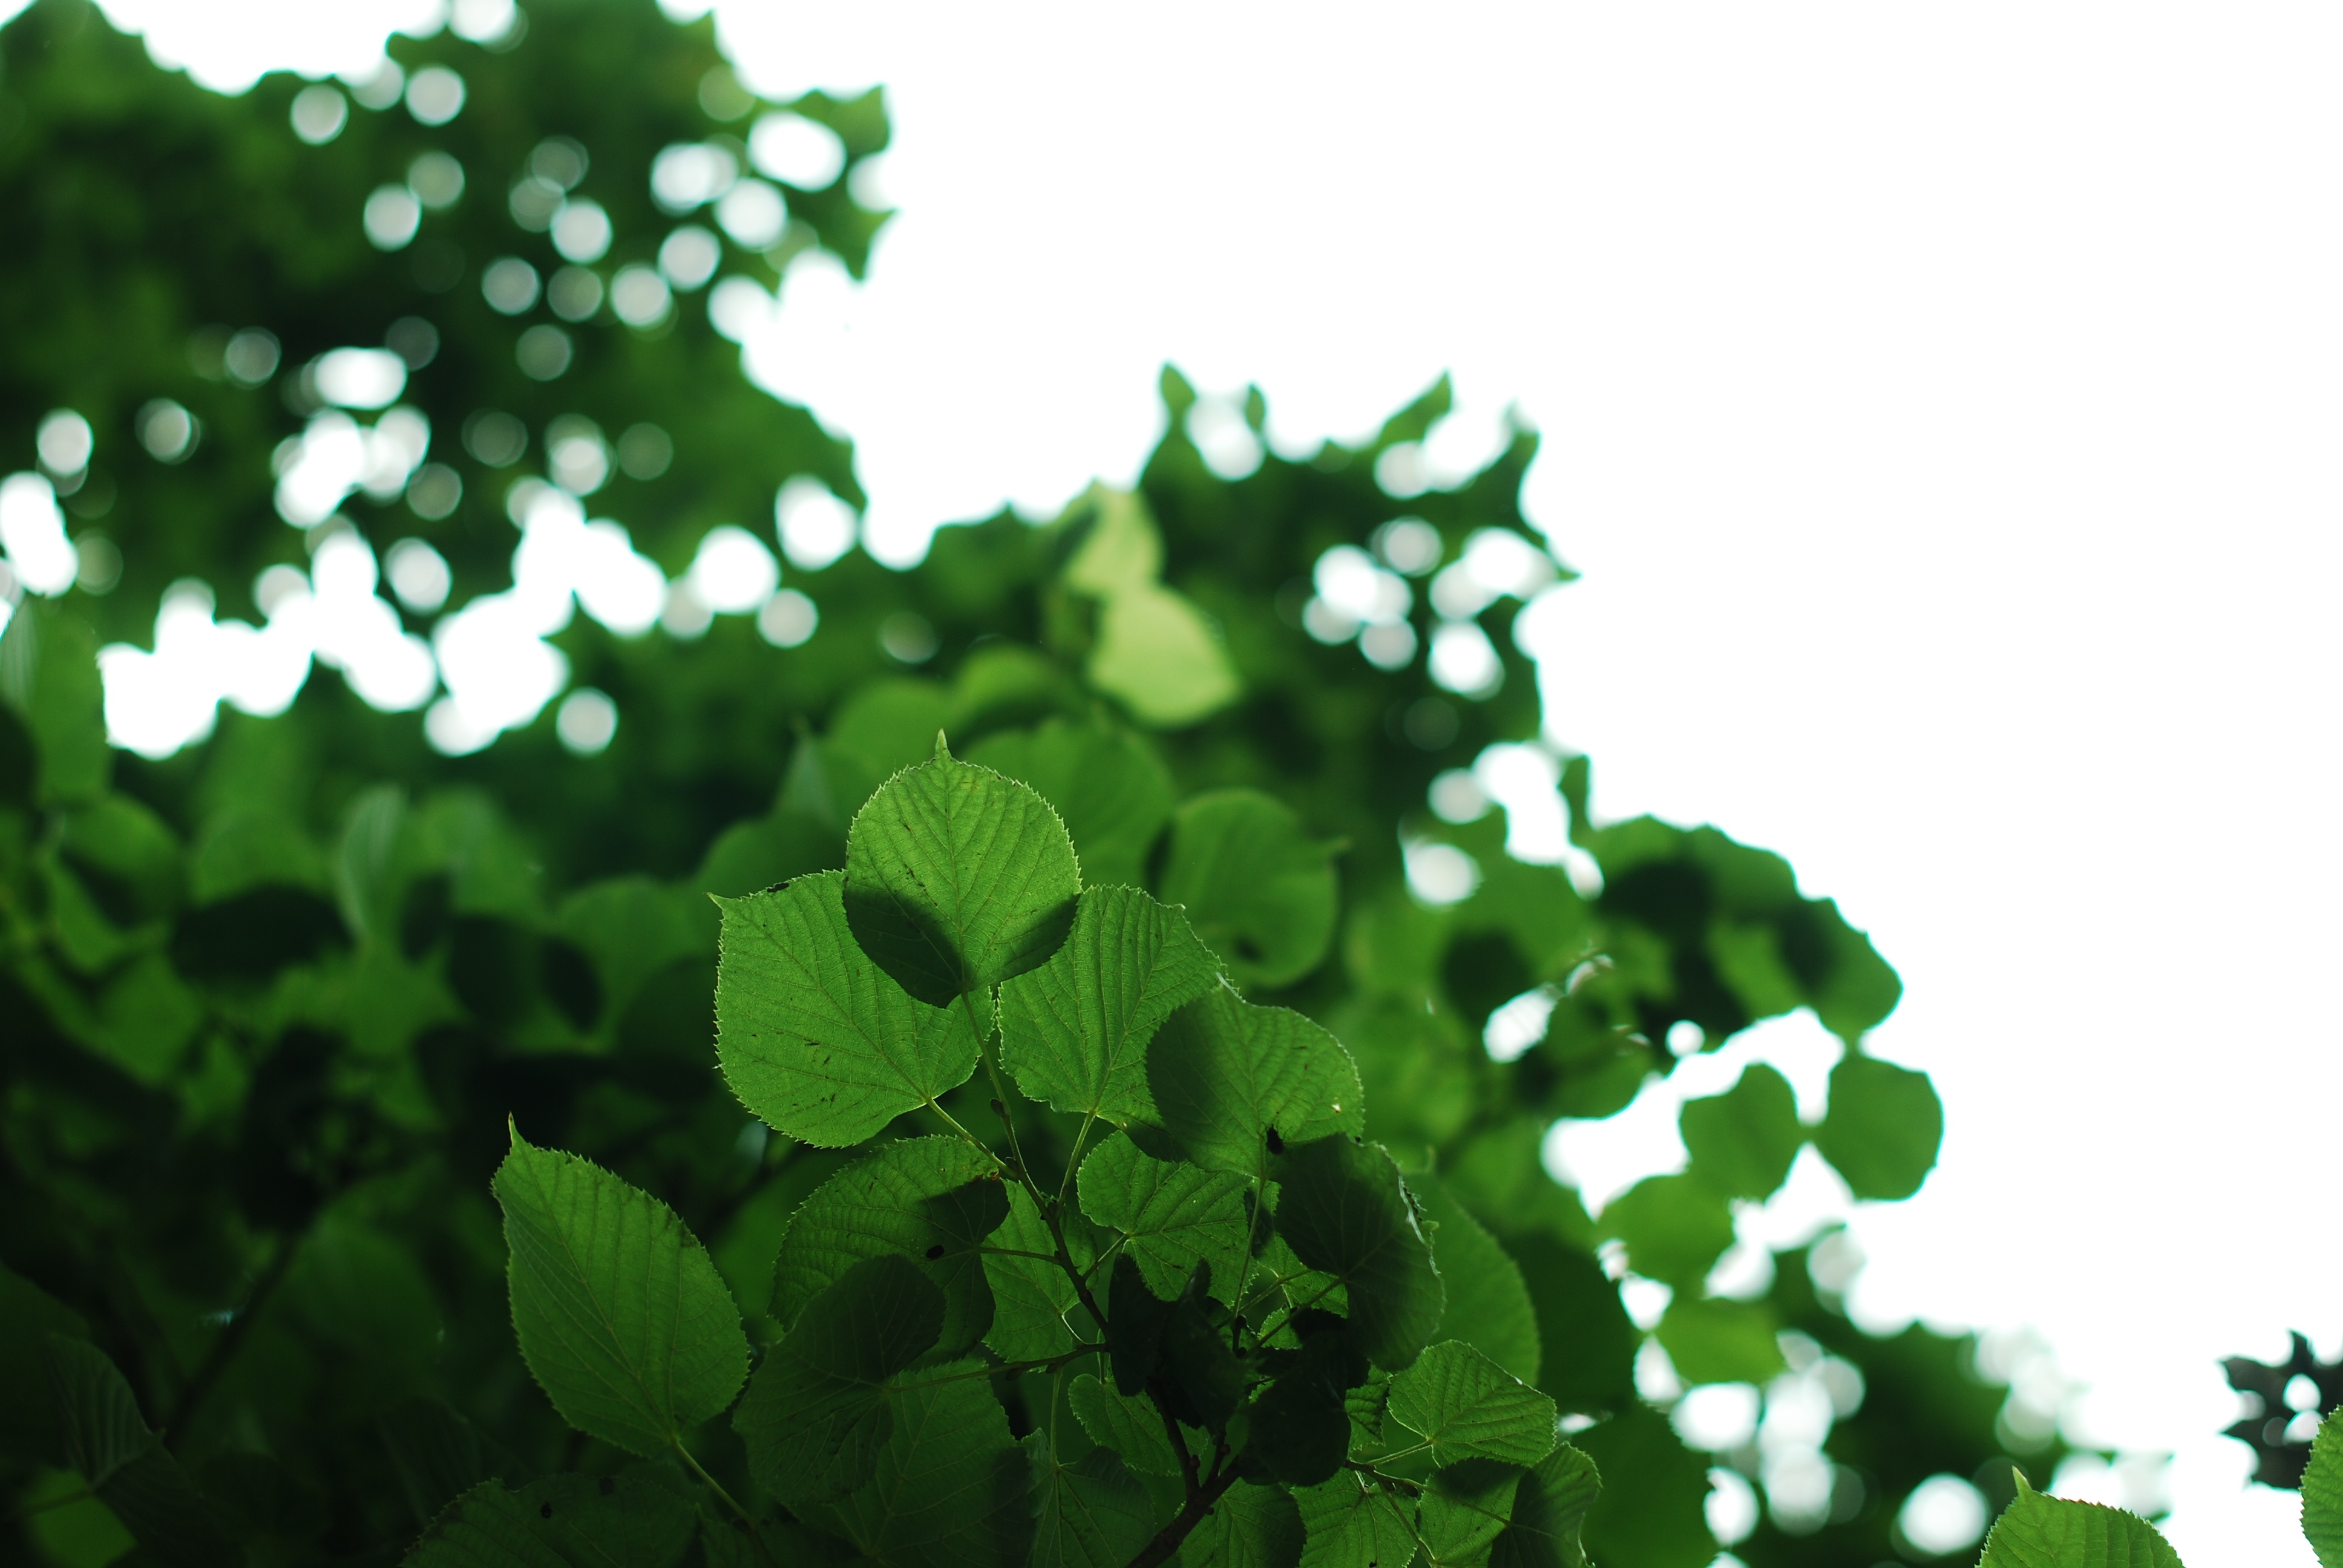
tree, nature, forest, growth, plant, texture, leaf, flower, summer, environment, pattern, spring, green, herb, color, natural, botany, environmental, flora, botanical, greenery, freshness, clover, eco, ecology, leaves, design, bright, organic, flowering plant, annual plant, land plant